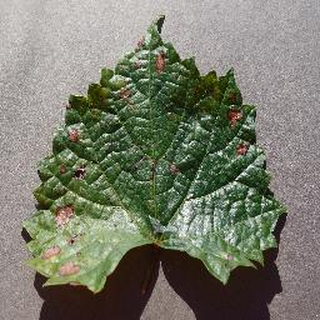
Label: grape_esca_black_measles